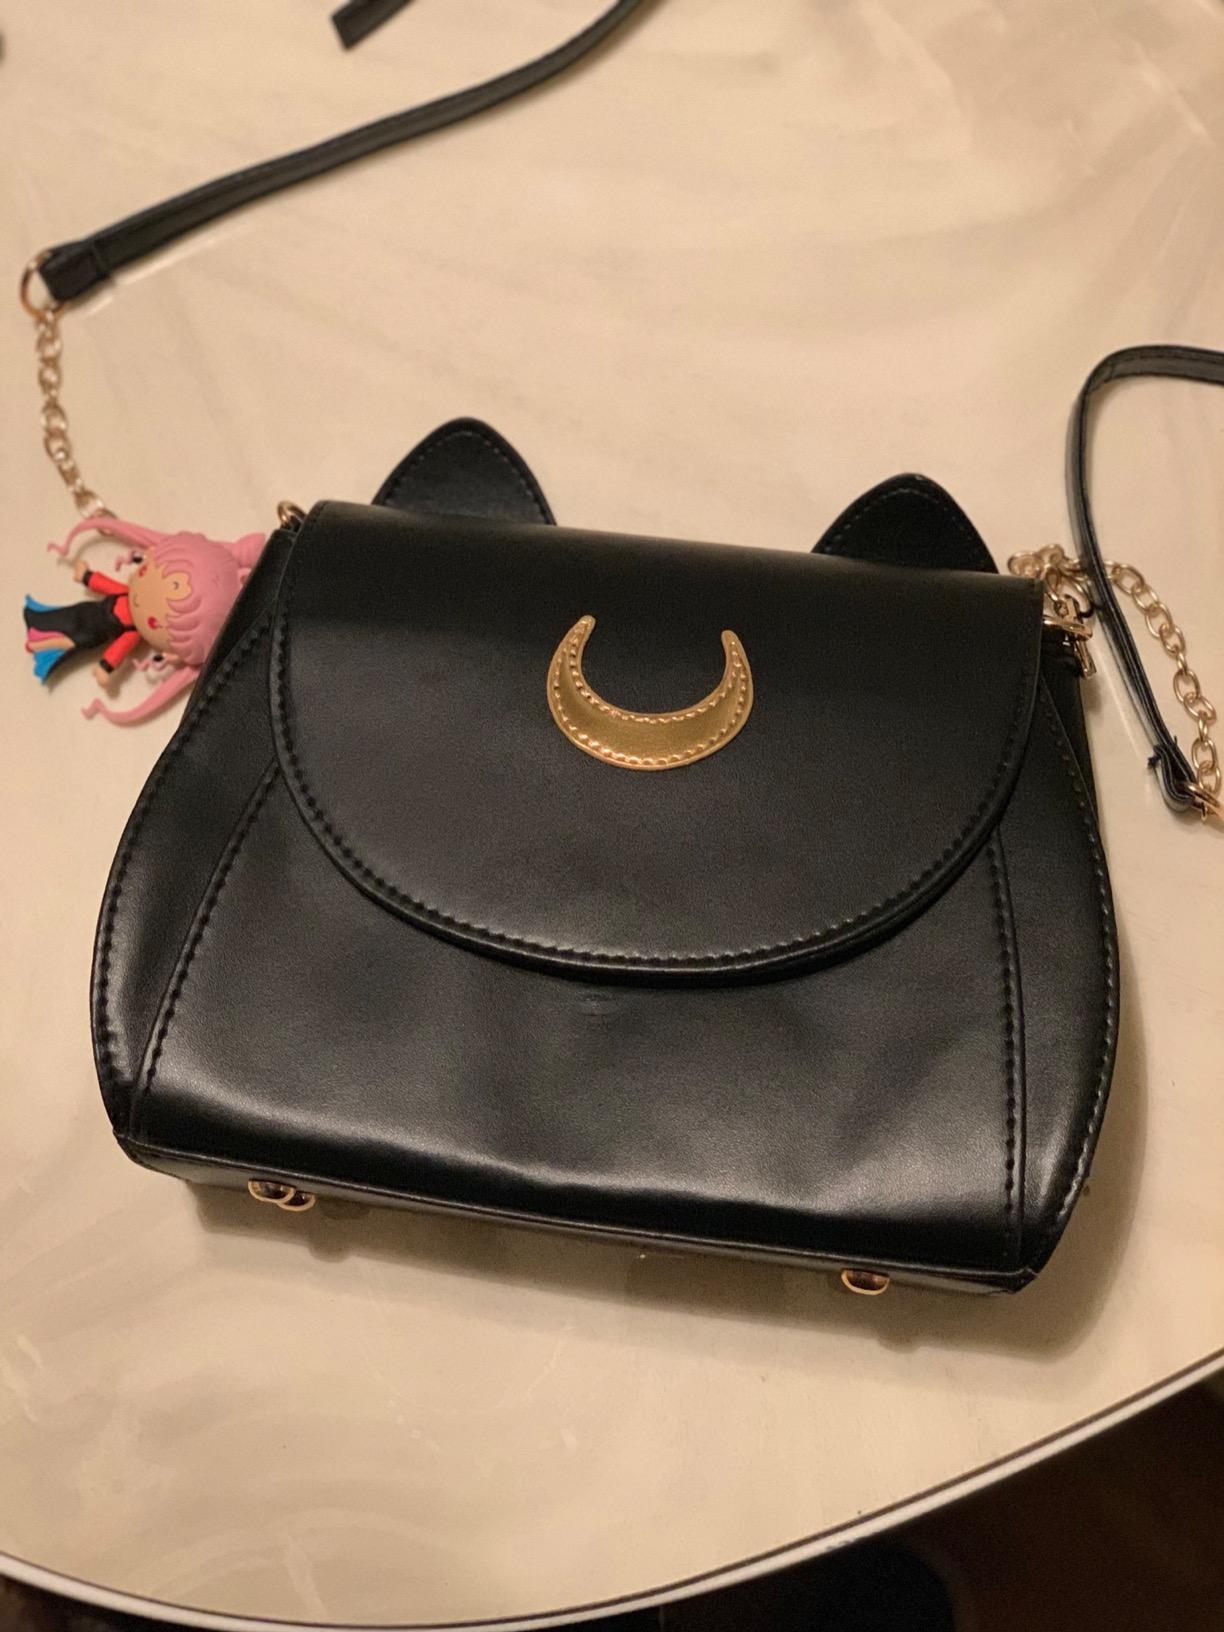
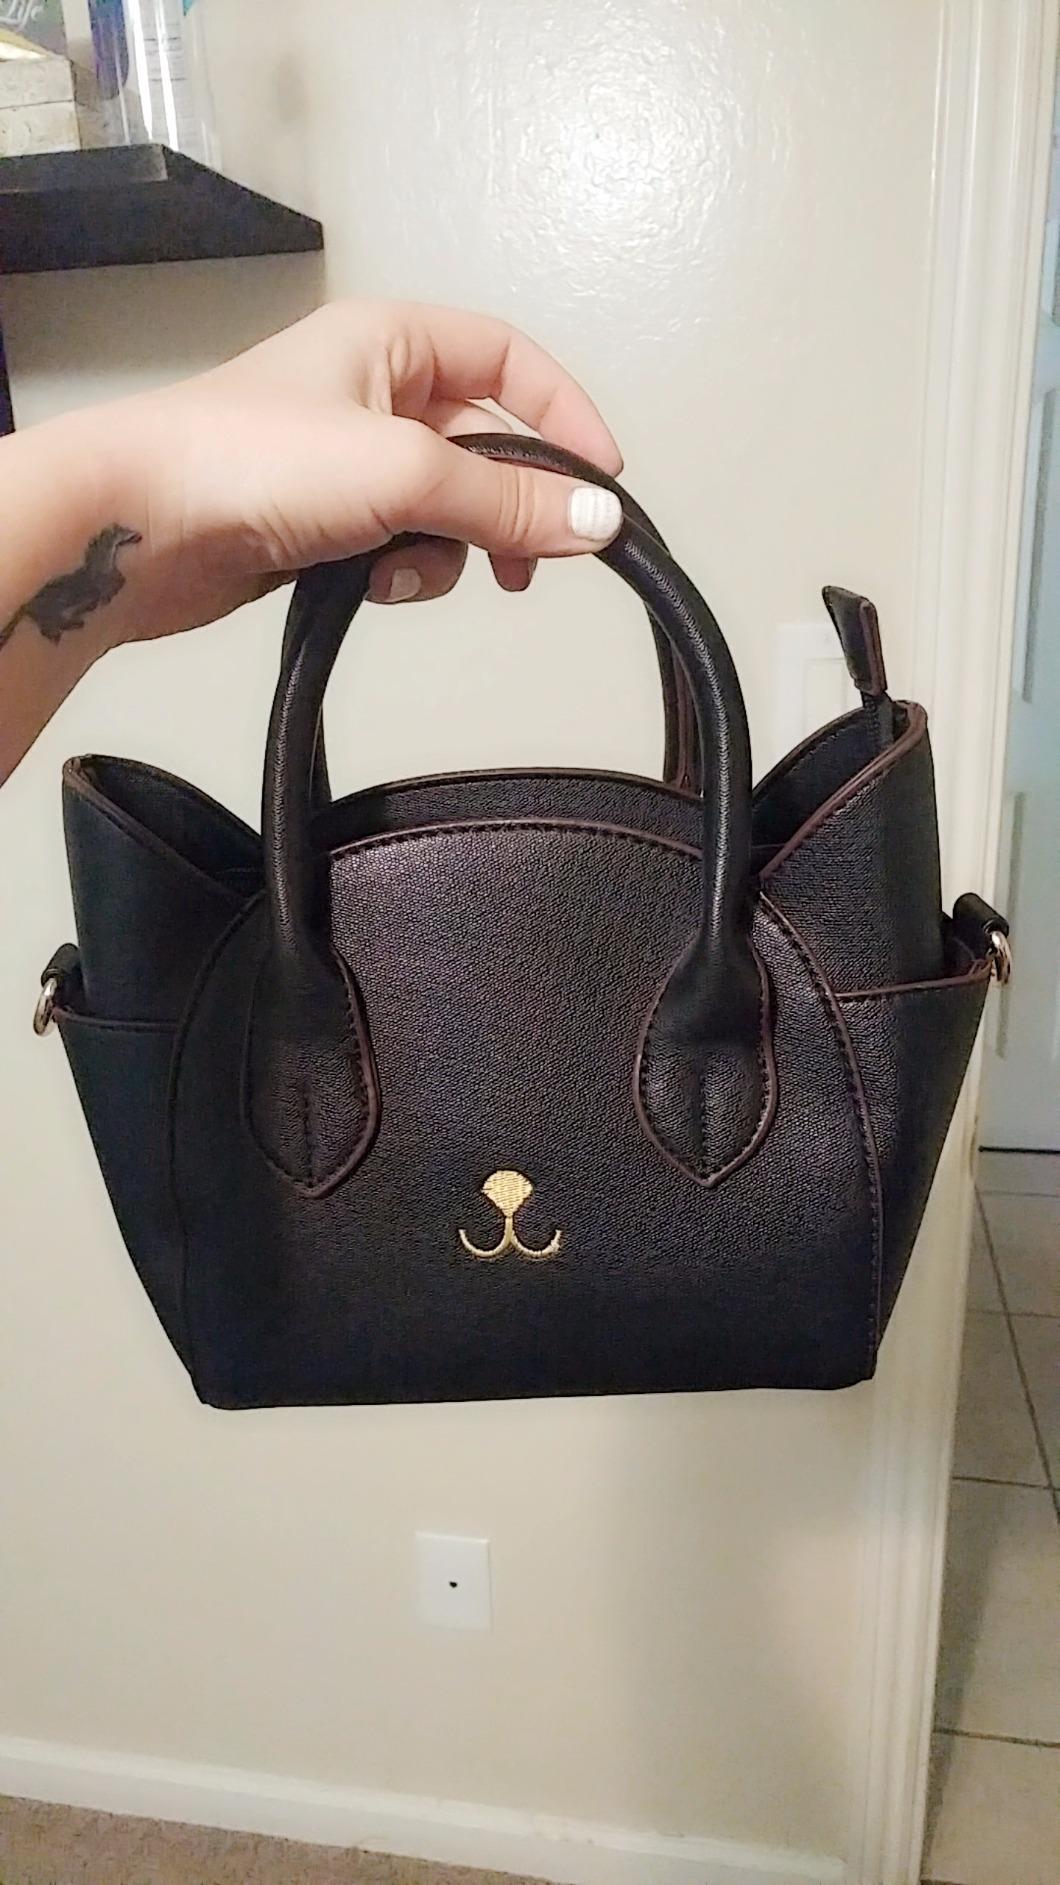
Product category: accessories_handbag
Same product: no